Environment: real
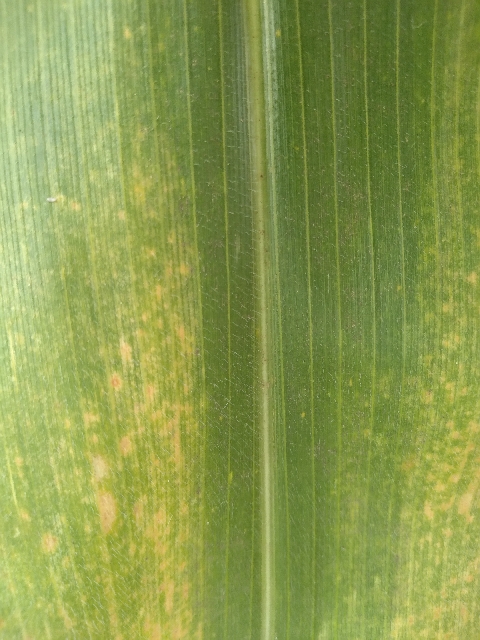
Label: lethal_necrosis